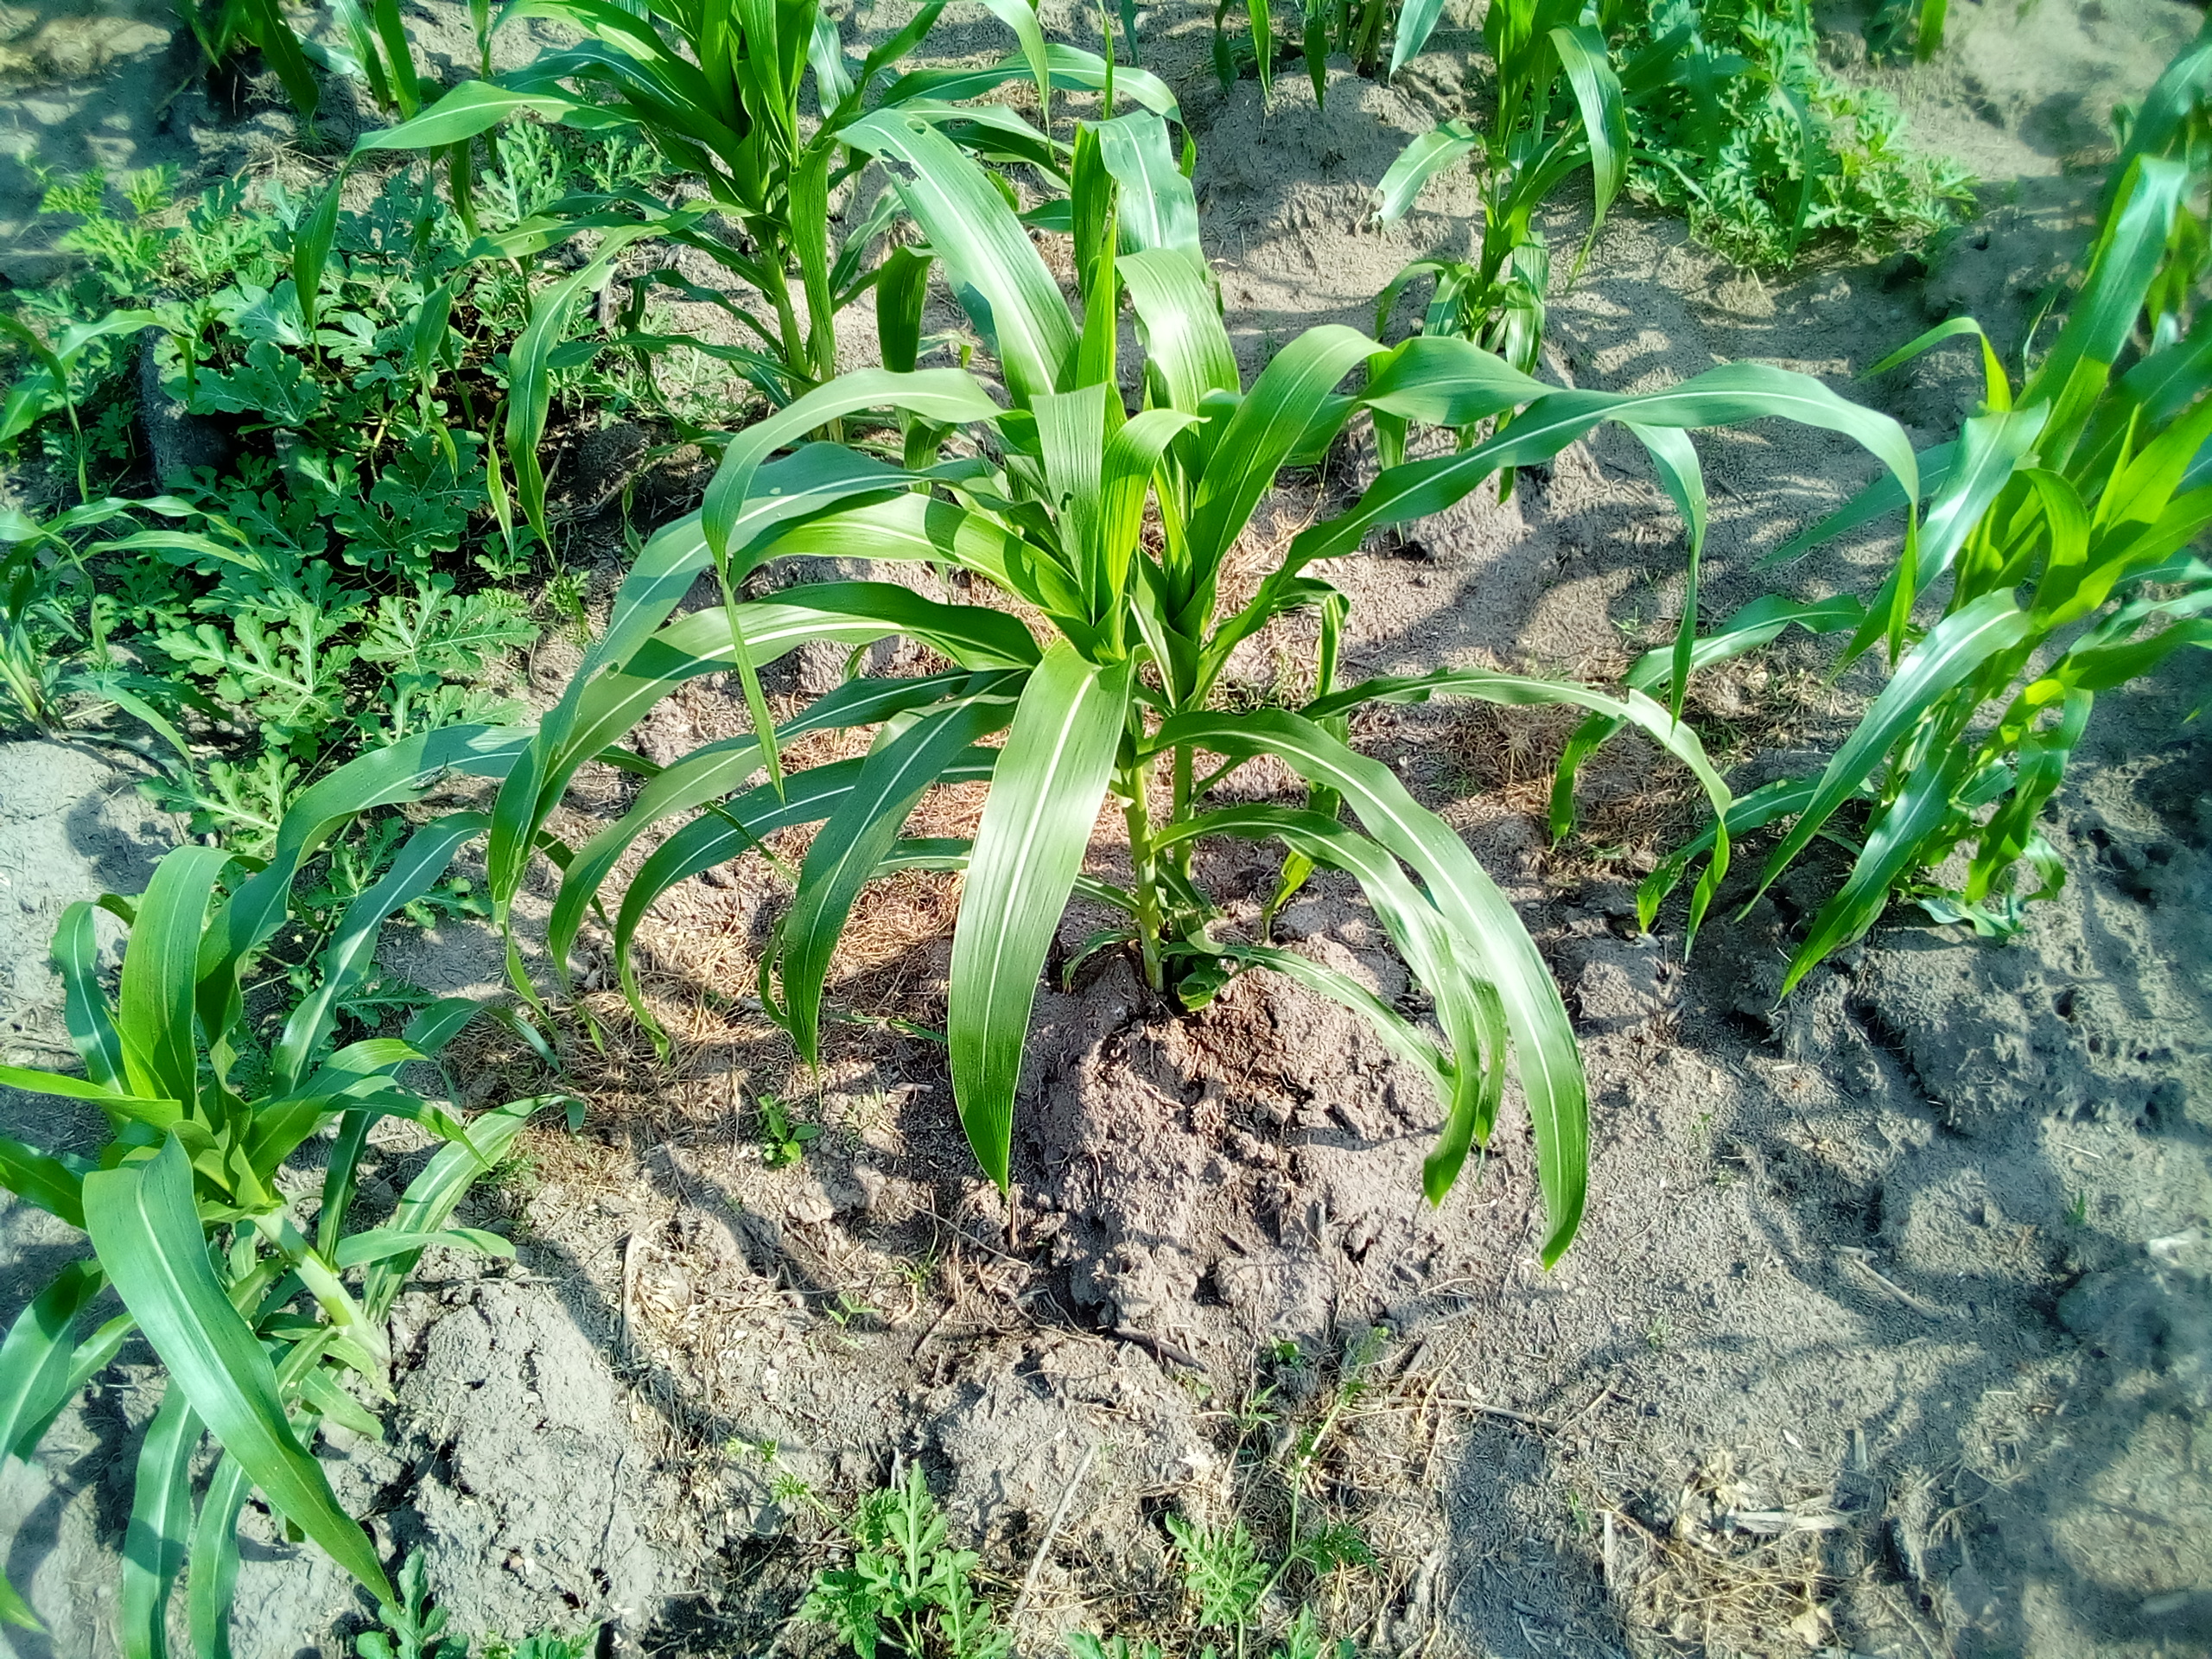
Label: zonocerus_variegatus